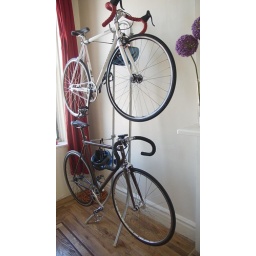
new bike rack in our bedroom